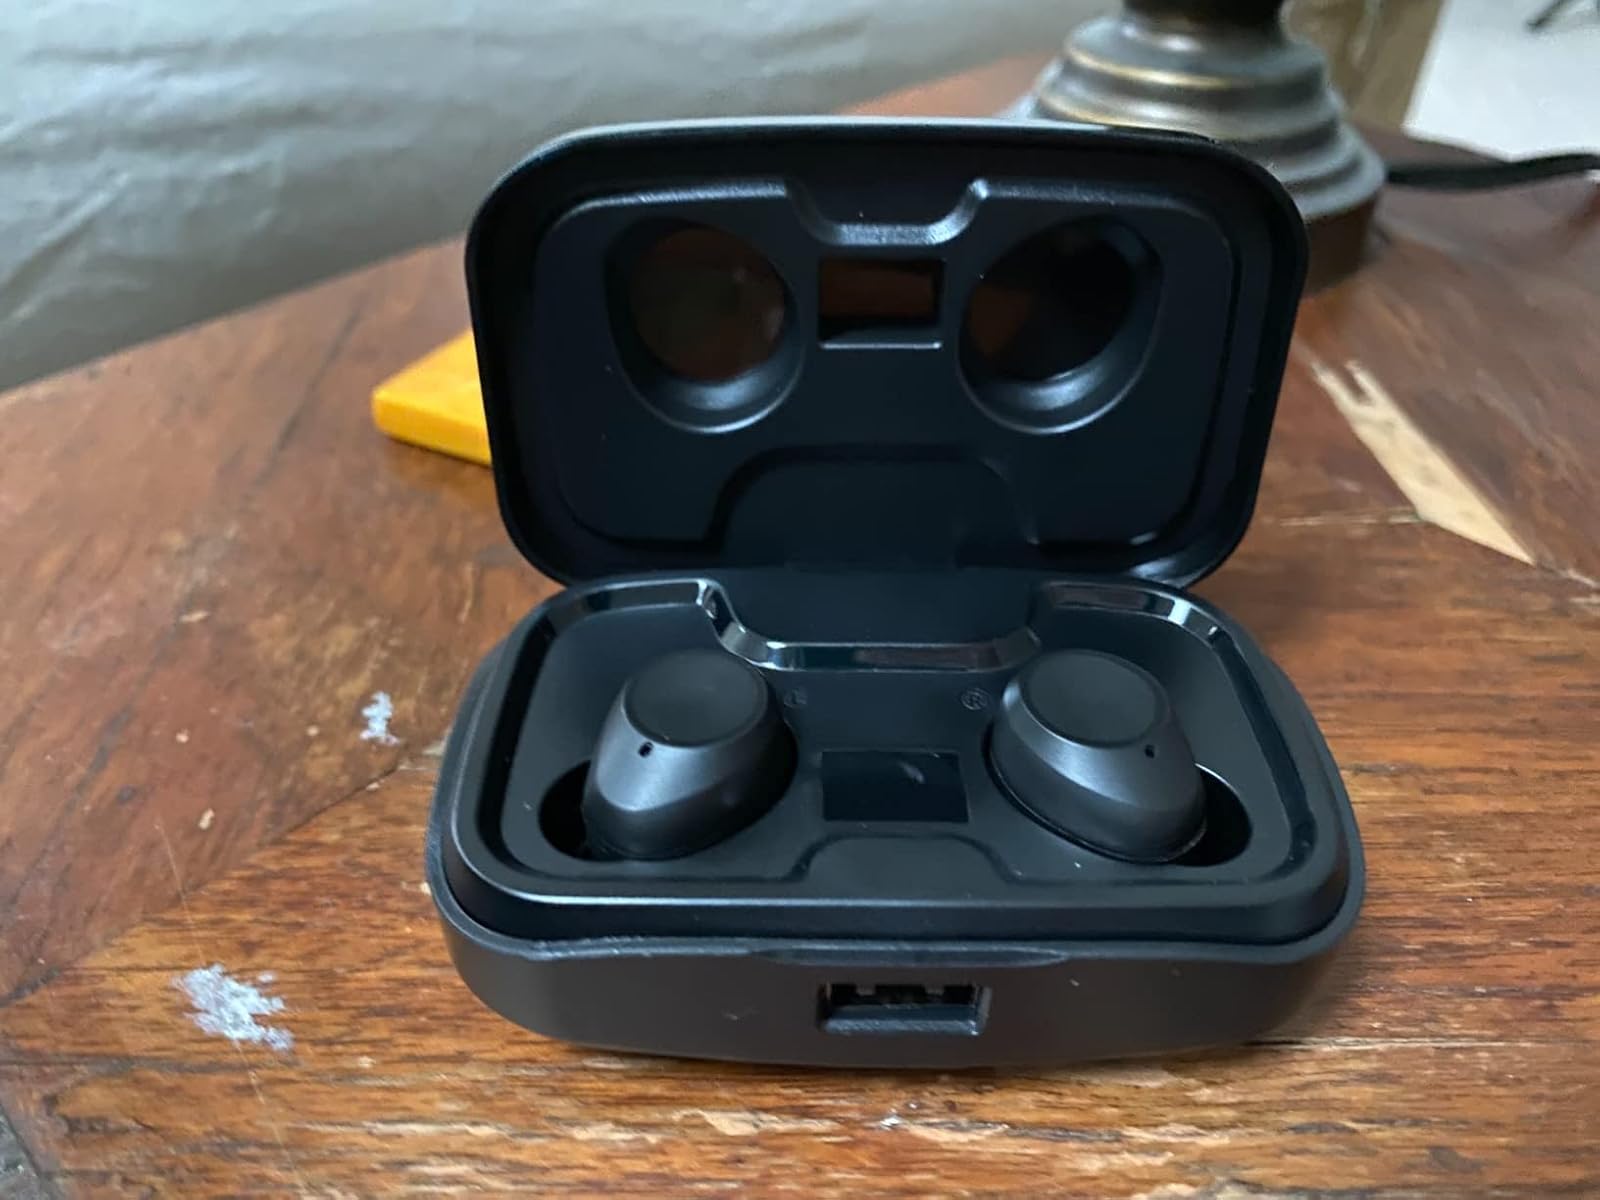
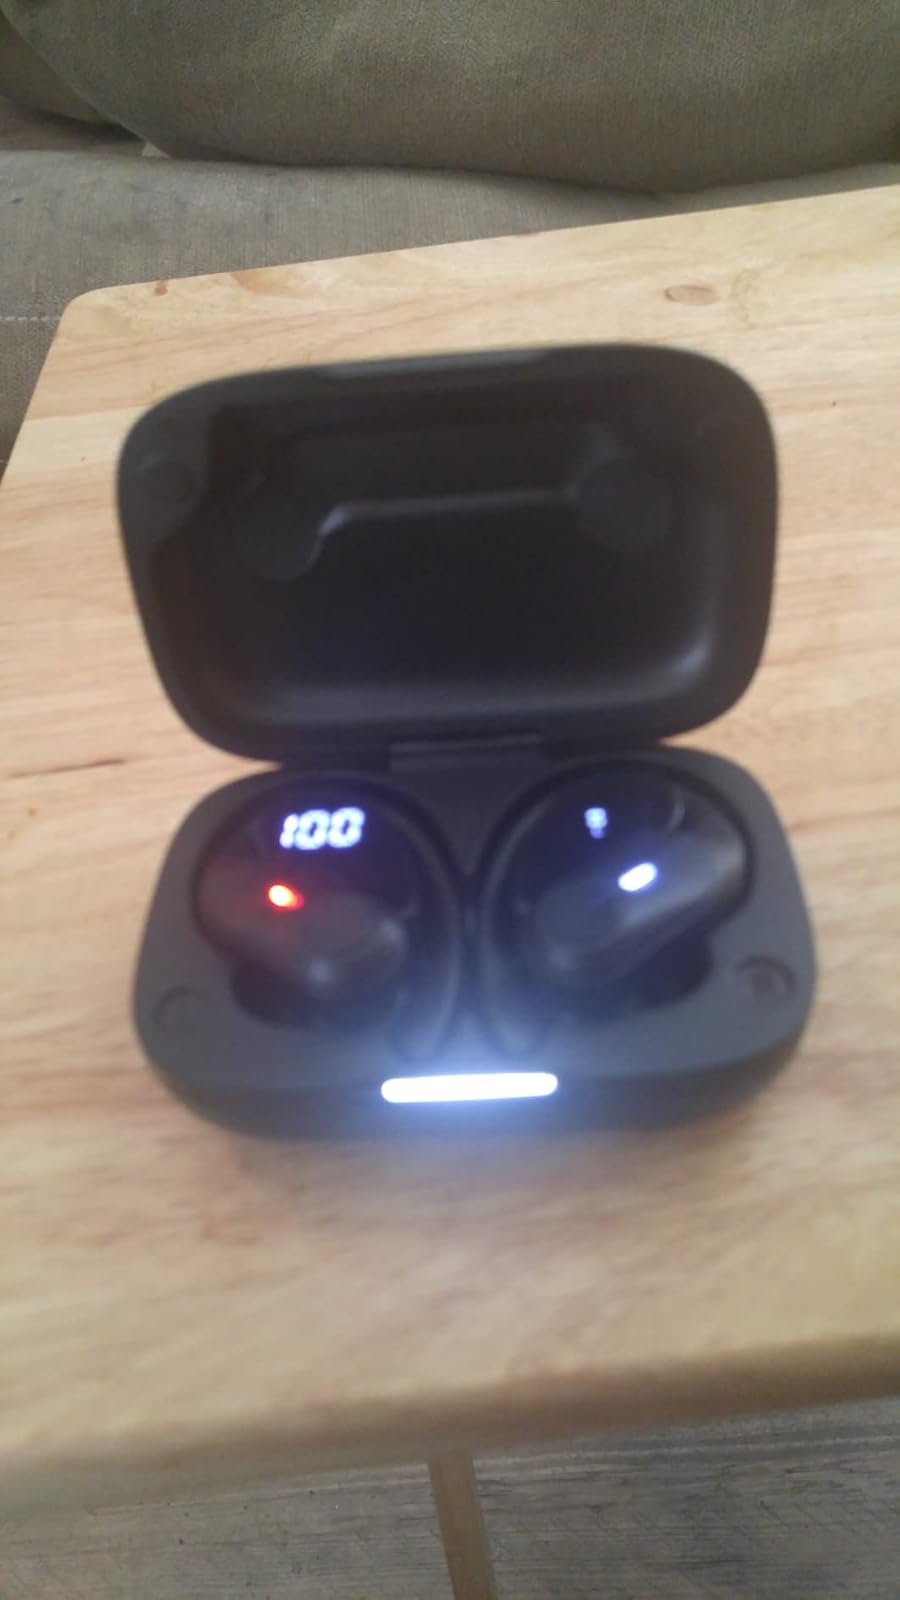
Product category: earbuds
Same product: no